Umenomiya Taisha

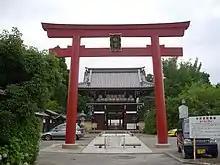
Red torii at Umenomiya Shrine.

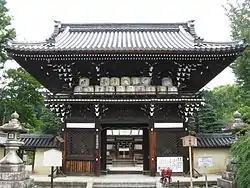
Main gate of Umenomiya Shrine

The shrine became the object of Imperial patronage during the early Heian period. In 965, Emperor Murakami ordered that Imperial messengers were sent to report important events to the guardian "kami" of Japan. These "heihaku" were initially presented to 16 shrines; and in 991, Emperor Ichijō added three more shrines to Murakami's list. Three years later in 994, Ichijō refined the scope of that composite list by adding and Gion Shrine, which is now known as Yasaka Jinja.